Tepper Aviation

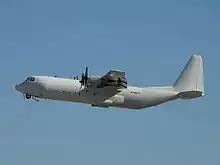
A Tepper Aviation Lockheed L-100-30 taking off from Mojave Spaceport, California

The CIA has appointed a new airline to ferry weaponry to the US and South African-backed Unita guerrillas fighting the Marxist government in Angola. The CIA's previous airline for this task was forced to close after media revelations. Tepper Aviation, based in Crestview, Florida, operates a Hercules freighter aircraft which, according to former employees, has flown between the Kamina air base in southern Zaire and Unita-held territory in eastern Angola. Tepper was set up in late 1980, after the demise of the CIA's previous carrier, St. Lucia Airways, whose activities, in addition to the Angolan work, included the transport of Colonel North and weapons to Iran... Bud Petty, who heads Tepper, categorically denies that the Hercules has been in Zaire or Angola.